Solitaire's Journey

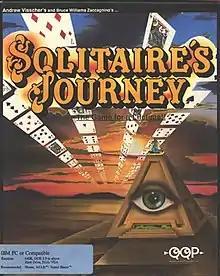

Solitaire's Journey is a 1992 video game by Quantum Quality Productions for Amiga and DOS.